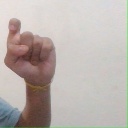
अक्षर: इ